Military organization of the Germanic peoples

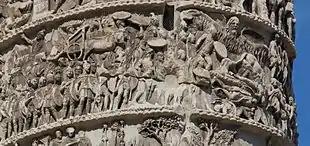
"The miracle of rain" depicted in scene XVI of Marcus Aurelius' Column, an episode datable to the Marcomannic Wars. There the Romans, surrounded by the Quadi in enemy territory, barely saved themselves from a possible new disaster.

Other ancient Roman historians portrayed this massacre as one of the worst in the entire Roman history, comparable only to Cannae and Carrhae: